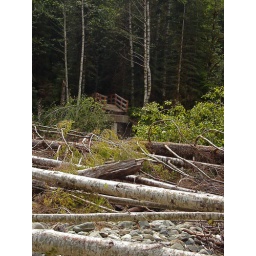
The bridge to the ice caves, as well as the bridge around mountain loop road, was out due to storm damage.